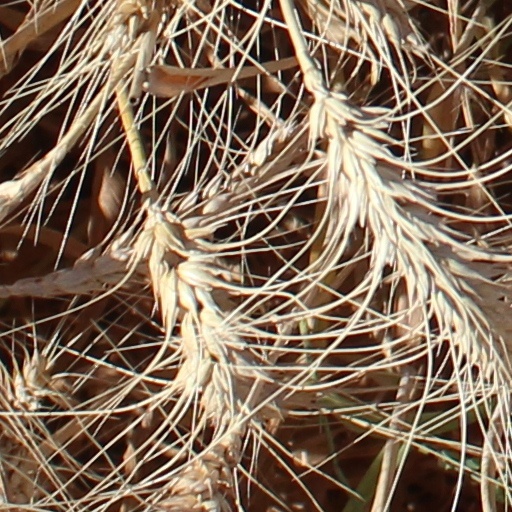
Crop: wheat